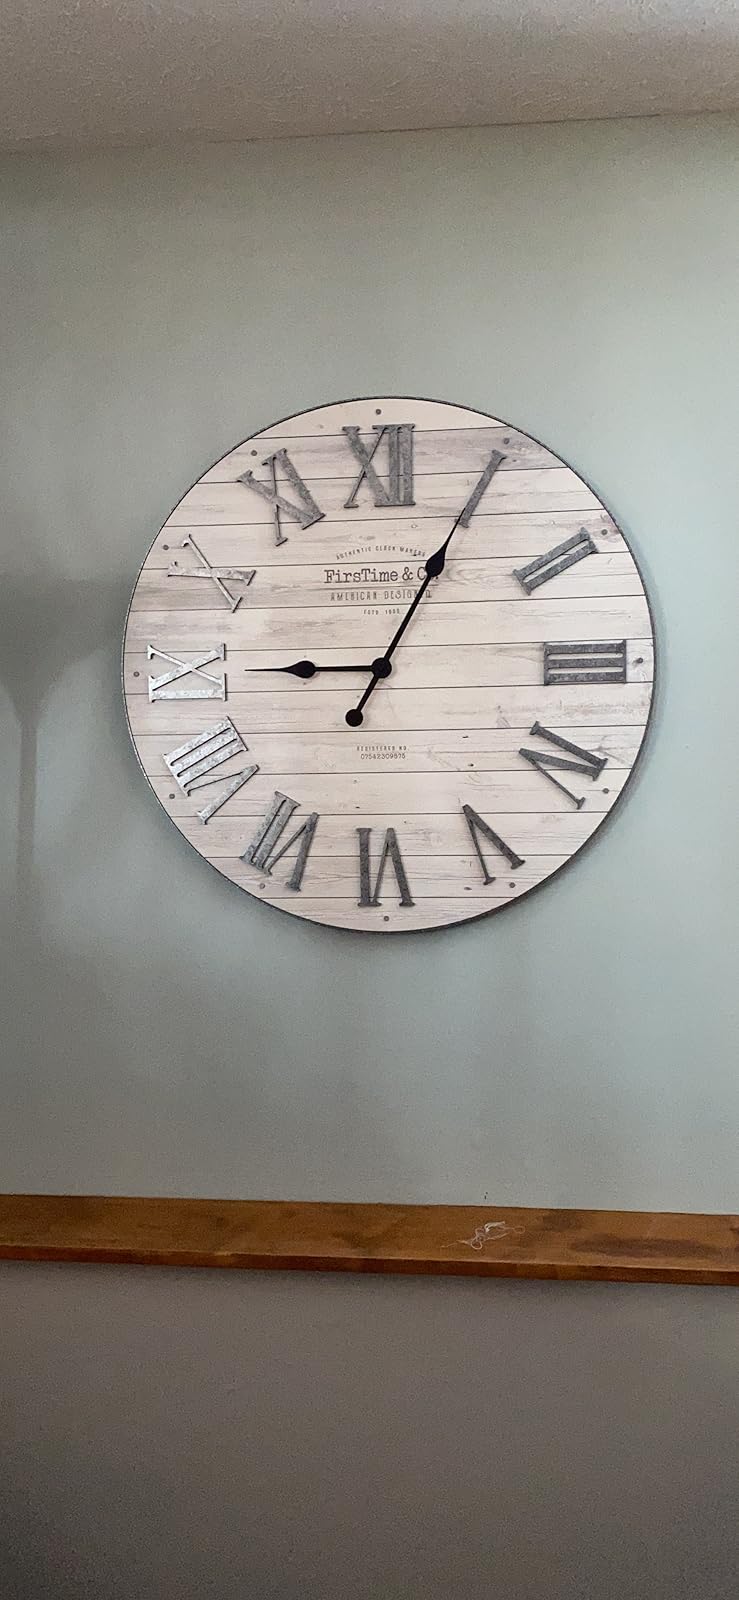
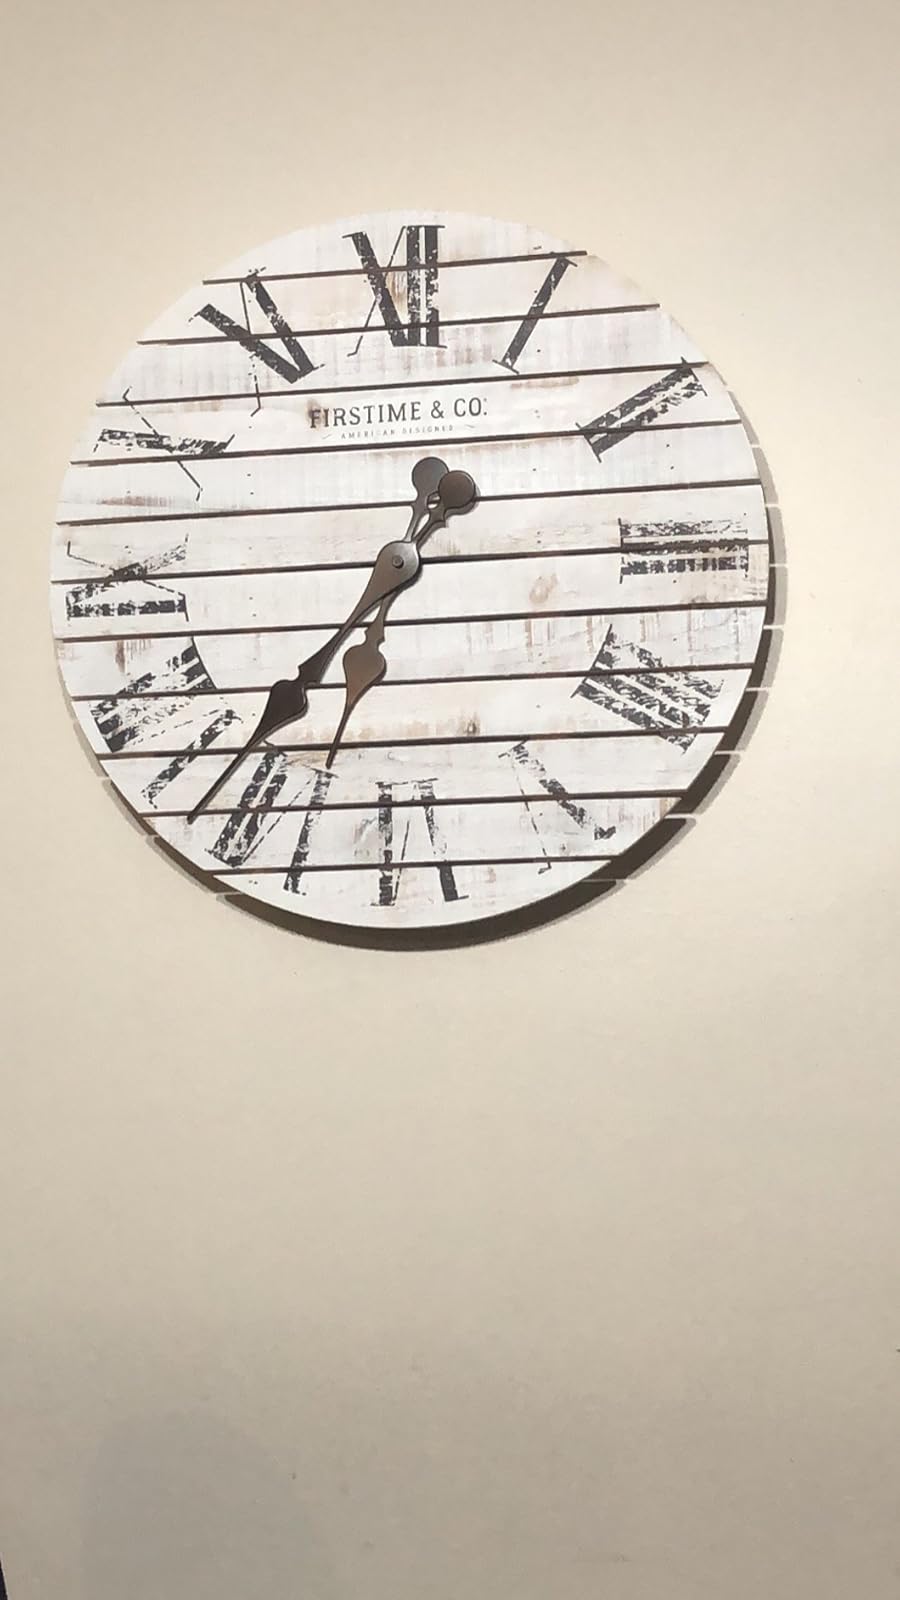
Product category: clock
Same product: no